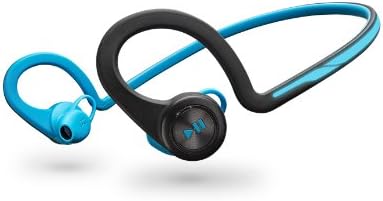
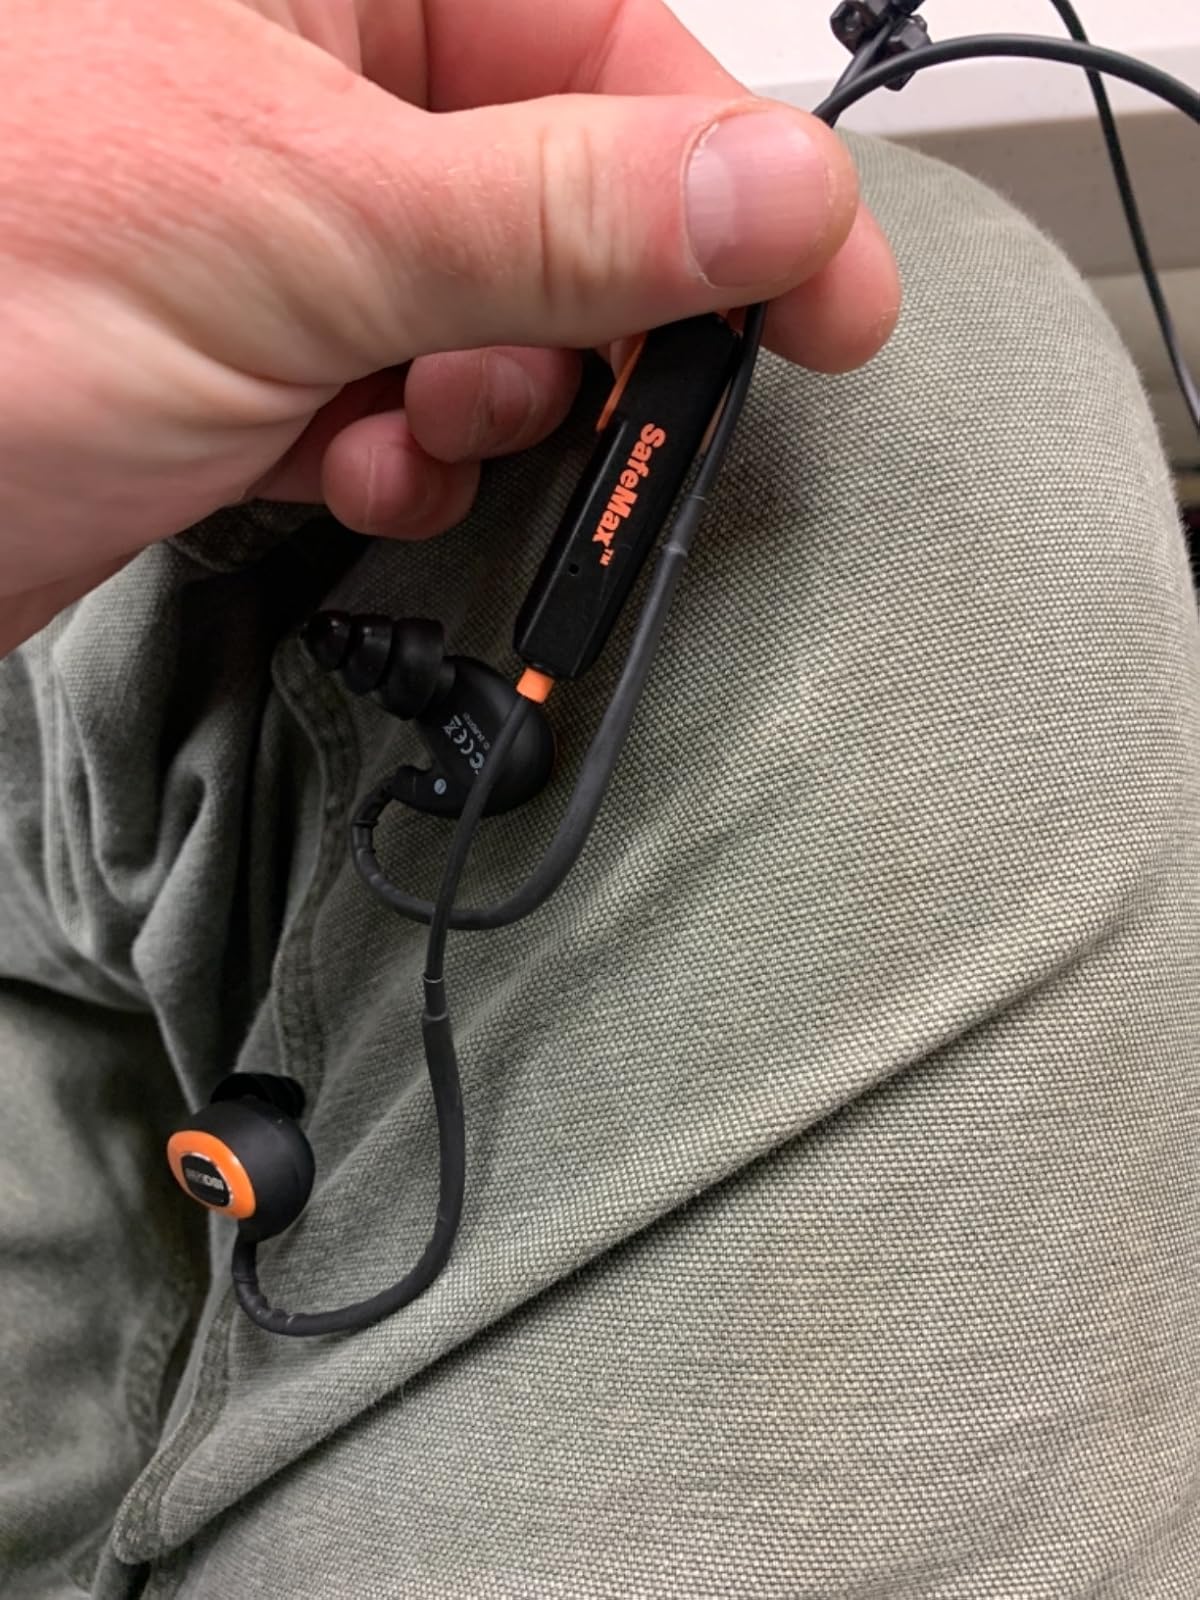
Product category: headphones
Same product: no